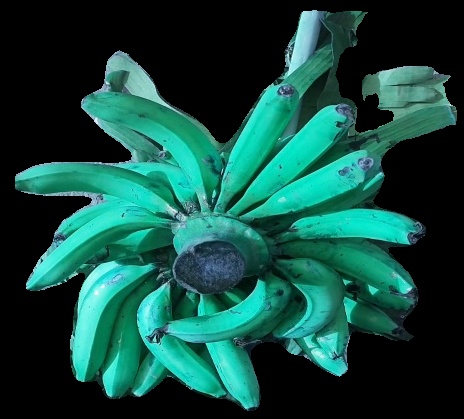
Variety: pachbale
Grade: grade3